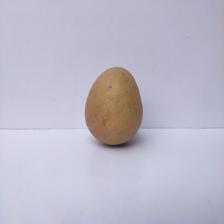
Size: Large